Fihr ibn Malik

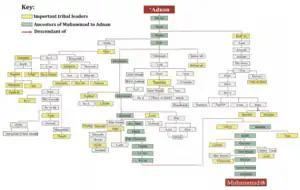
Family tree from Adnan to Muhammad

'Fihr ibn Malik', is counted among the direct ancestors of the Islamic prophet Muhammad who is considered to be the last prophet. In the lineage of Muhammad from Adnan, he precedes Muhammad by eleven generations.